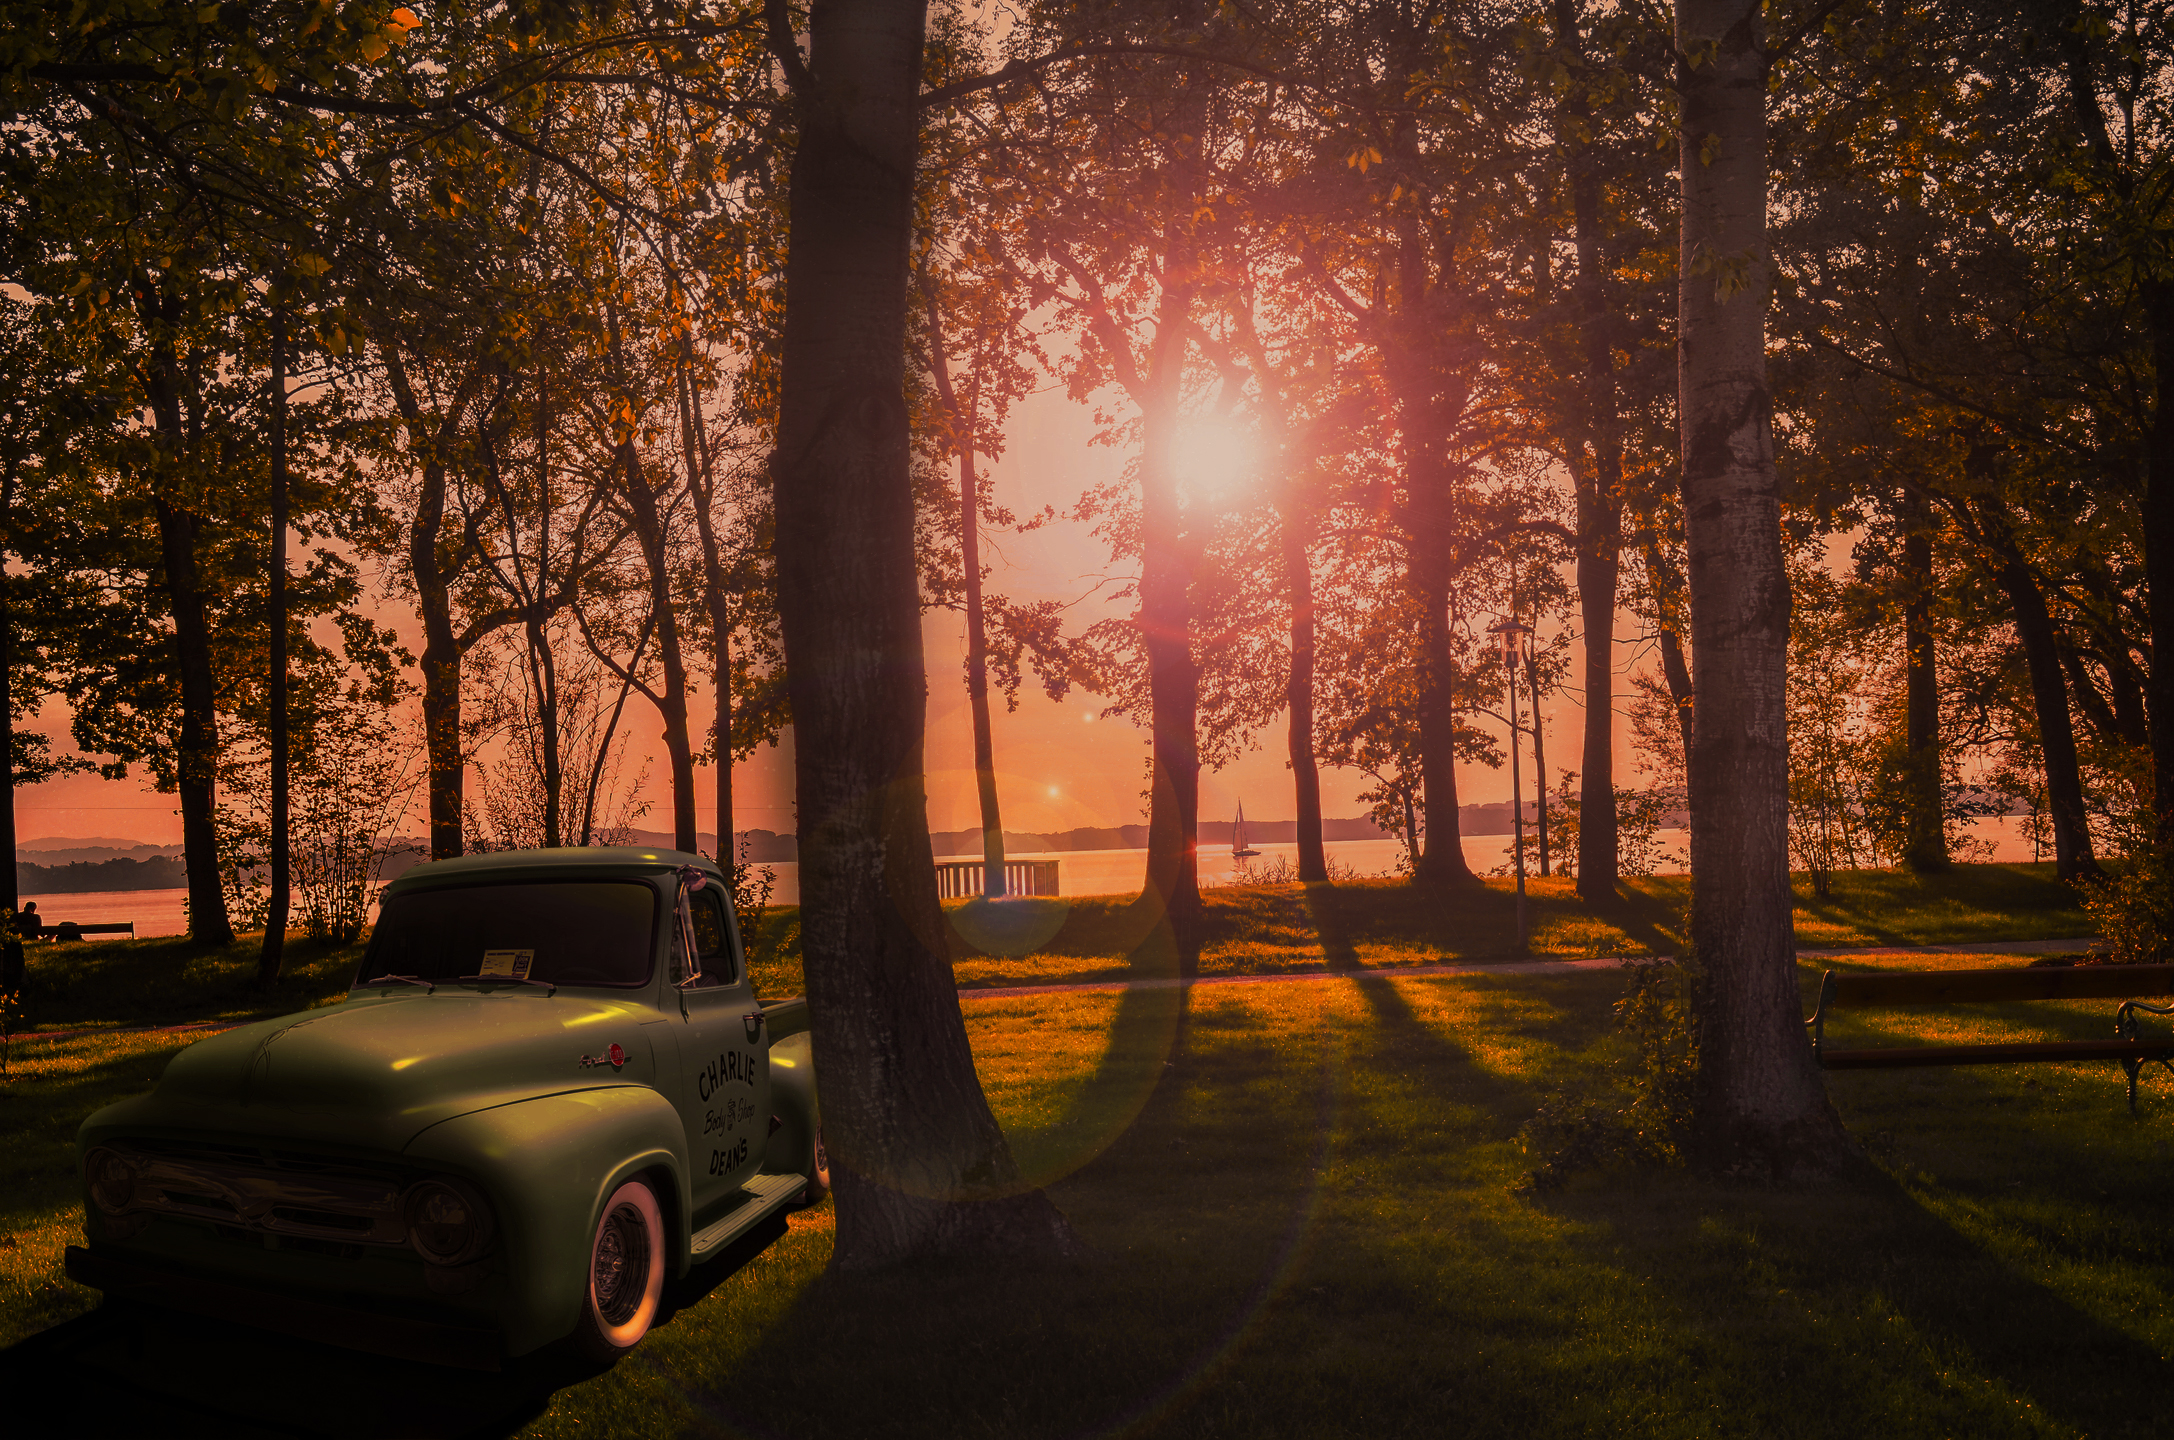
sunset, nature, tree, car, woody plant, plant, light, morning, forest, evening, sunlight, path, lighting, sky, night, atmosphere, landscape, woodland, autumn, sunrise, computer wallpaper, street light, dawn, darkness